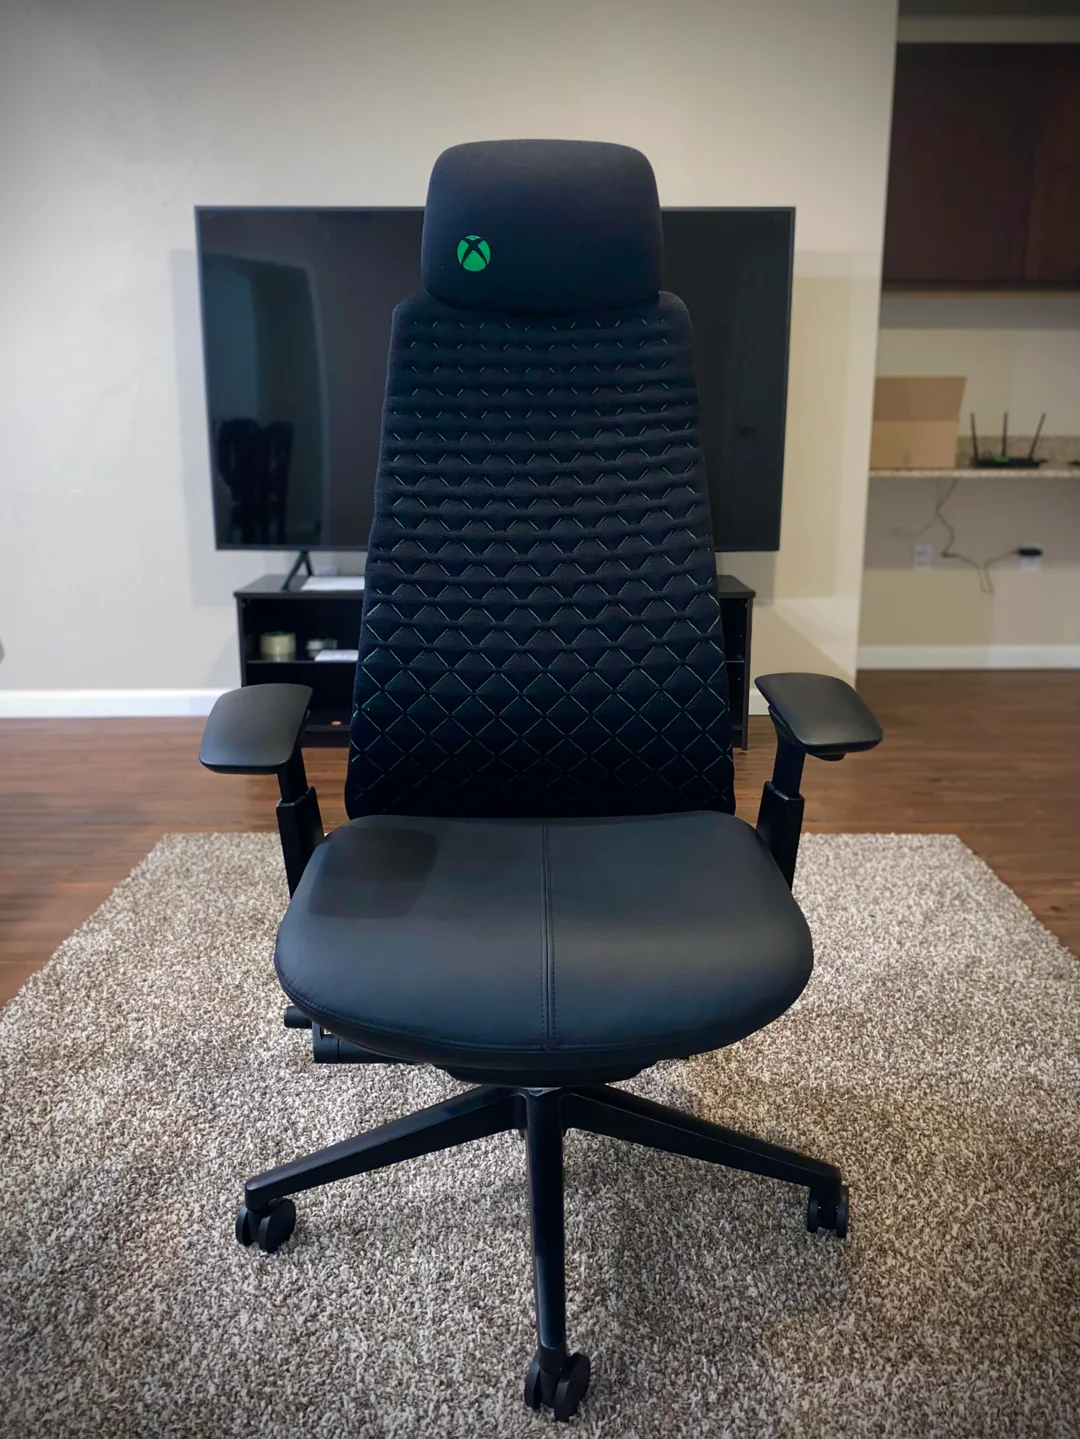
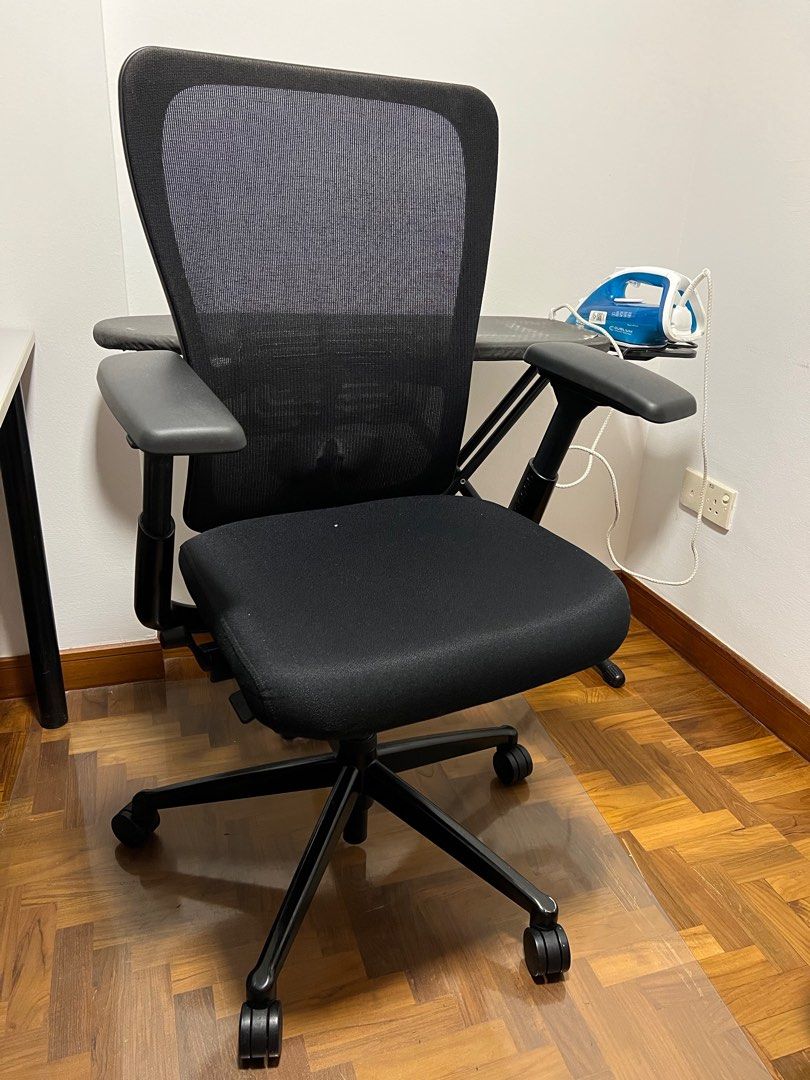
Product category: items_chair
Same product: no